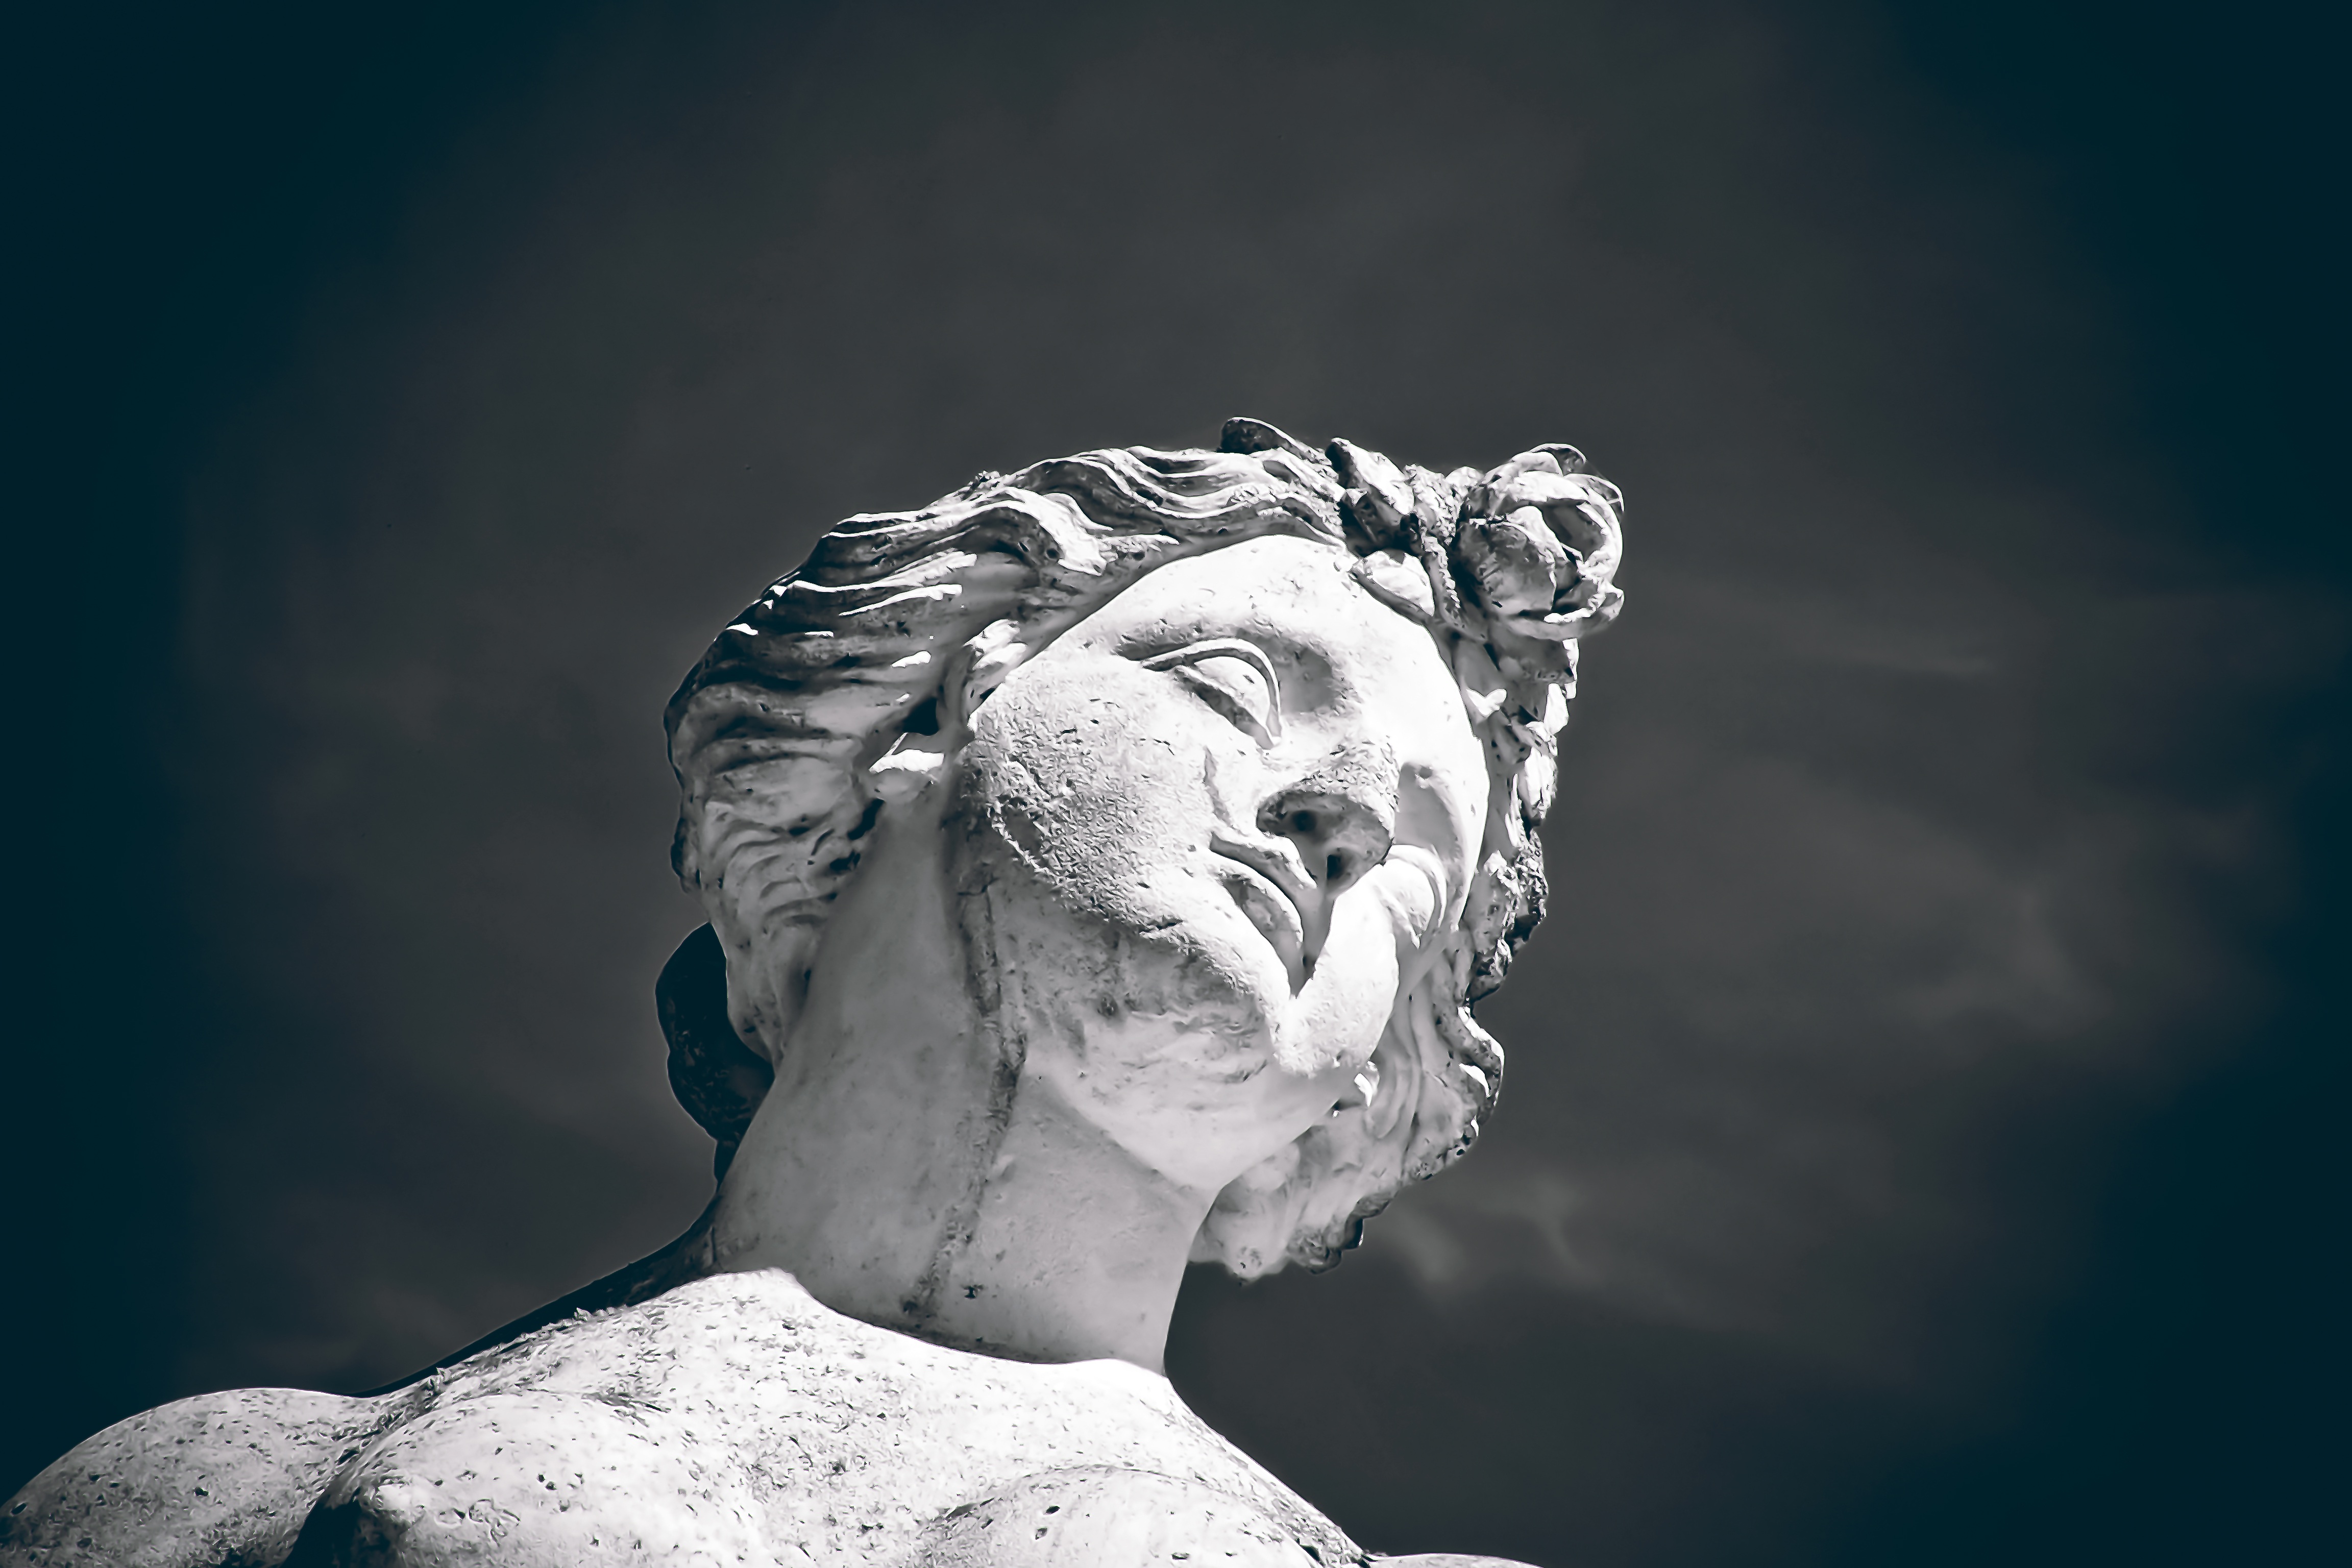
black and white, architecture, woman, white, photography, old, stone, monument, statue, park, castle, human, darkness, blue, craft, monochrome, black white, artwork, ornament, fig, face, sculpture, art, head, figures, historically, baroque, sculptor, stone figure, rock carving, steinmetz, arts crafts, dusseldorf, stone sculpture, stone figures, castle benrath, monochrome photography